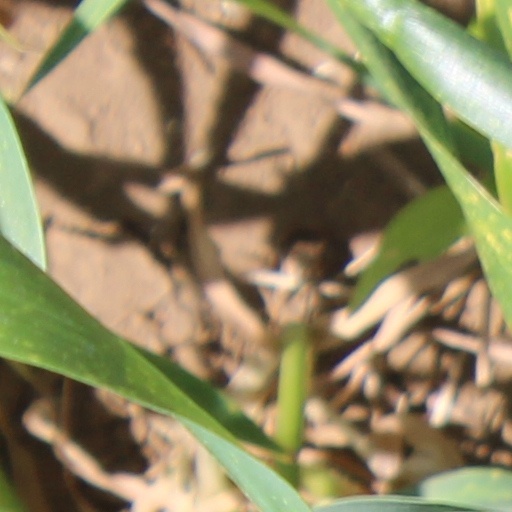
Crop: wheat